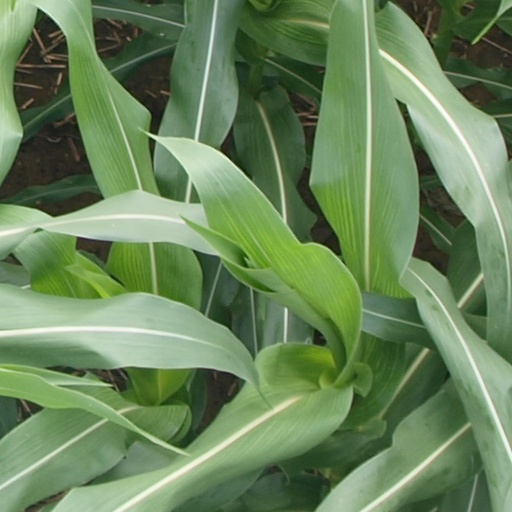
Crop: maize; corn